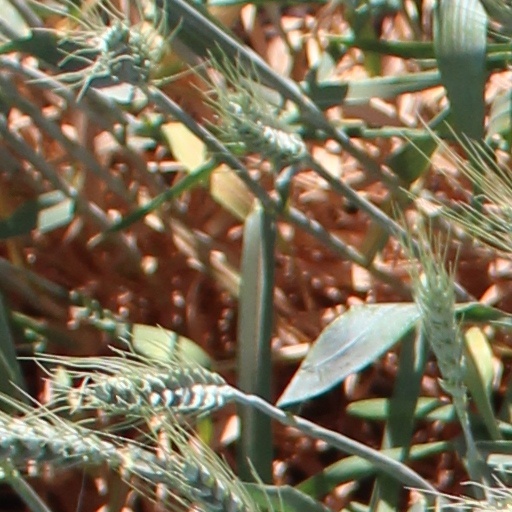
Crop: wheat